Lorena Vargas

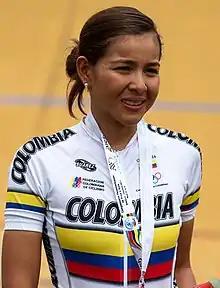
Vargas at the 2011 Pan American Cycling Championships

Lorena María Vargas Villamil (born 26 August 1986) is a Colombian racing cyclist. She competed in the 2013 UCI women's road race in Florence. She won the Colombian National Road Race Championships in 2012 and 2013.